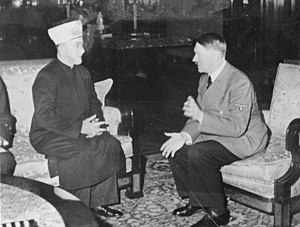
Amin el-Husseini / Mellemkrigstiden
Stormuftien i Palæstina, Amin Al-Husseini, hos Adolf Hitler 12. december 1941